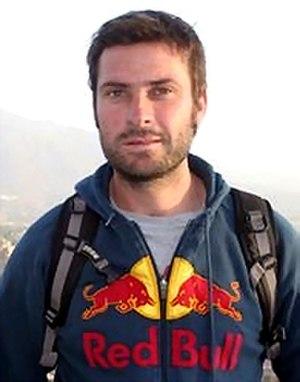
Francisco López Contardo, né le 15 septembre 1975 à Teno, est un pilote de rallye-raid, de motocross et d'enduro chilien. Au Rallye Dakar, il a remporté une étape en 2009, trois en 2010 où il a terminé troisième du classement général, et une en 2011 et 2012.